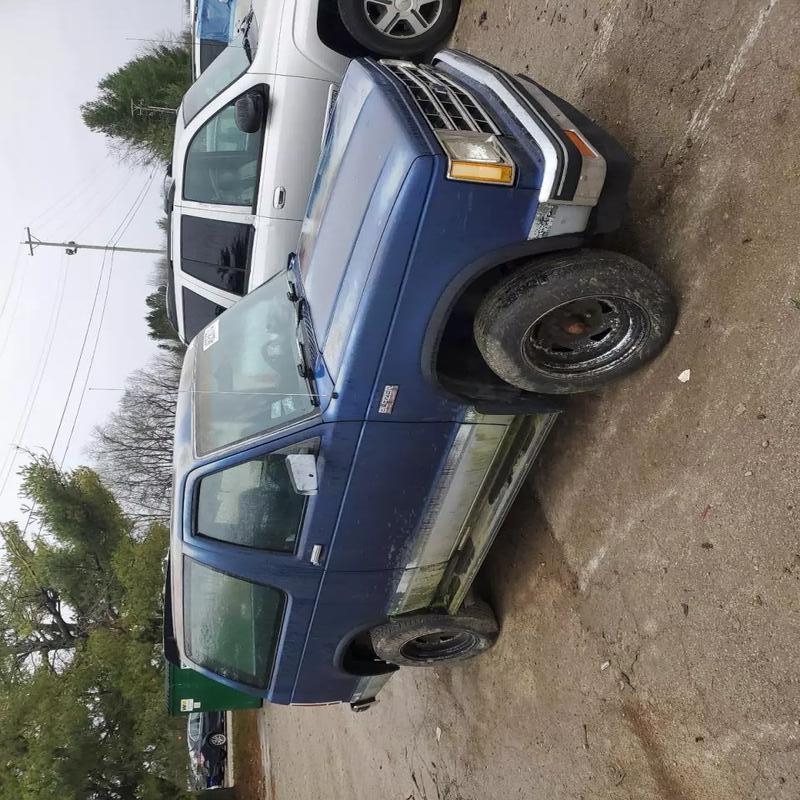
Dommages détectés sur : porte arrière droite, porte arrière gauche, aile arrière droite, aile arrière gauche, feu arrière droit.
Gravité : mineur